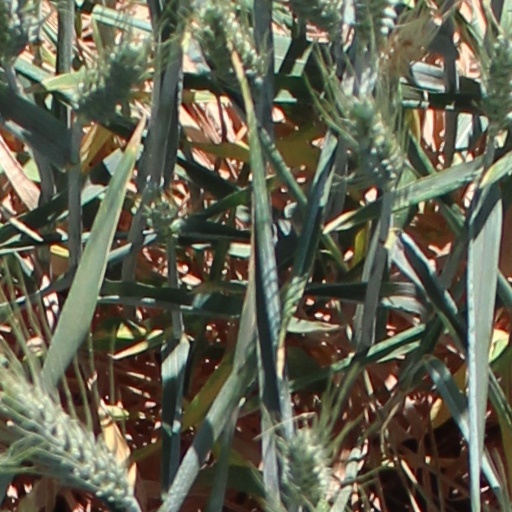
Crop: wheat